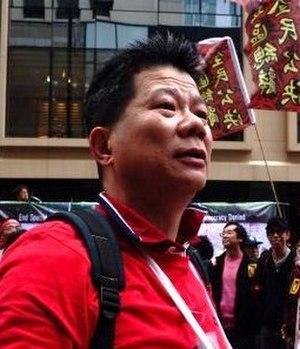
Michael Mak Kwok-Fung est un homme politique hongkongais. Il est membre d'une organisation politique pro-démocratique, et est un membre élu du district de Wan Chai. Il est le fondateur et le vice-président de la Ligue des sociaux-démocrates de Hong Kong, et a été élu au Conseil consultatif du parti en 2010. Il a été élu au Conseil Législatif de Hong Kong de 2000 à 2004 par le groupe fonctionnel des services de santé. Il a travaillé avec le Castle Peak Hospital et le Prince of Wales Hospital, et sert maintenant de manager département Operations au Kwai Chung Hospital.